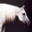
Label: horse